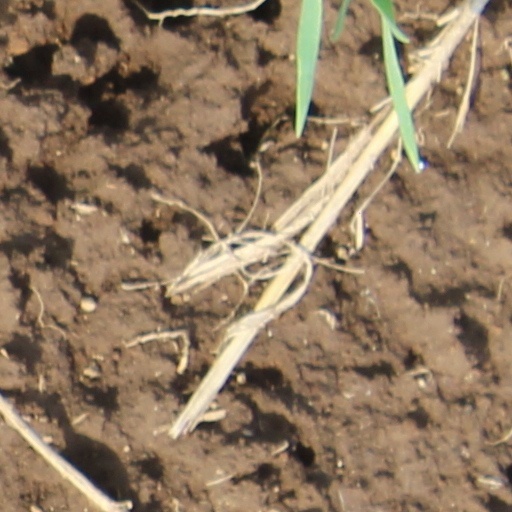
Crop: wheat